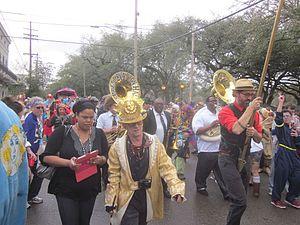
Preservation Hall Jazz Band est un orchestre de jazz de la Nouvelle-Orléans fondé par le tubiste Allan Jaffe au début des années 1960. Le groupe tire son nom du Preservation Hall, une salle de concert dans le quartier français. En 2005, la salle a été fermée pendant un certain temps en raison de l'ouragan Katrina, mais le groupe a continué à tourner.